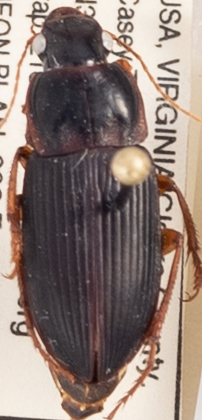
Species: Harpalus pensylvanicus
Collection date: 2021-09-21
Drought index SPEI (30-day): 1.642
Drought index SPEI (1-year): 0.828
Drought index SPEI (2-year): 0.704